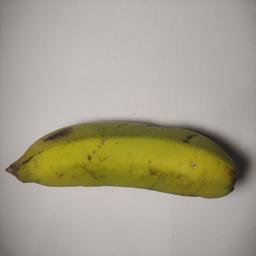
Banana variety: Sagor Kola